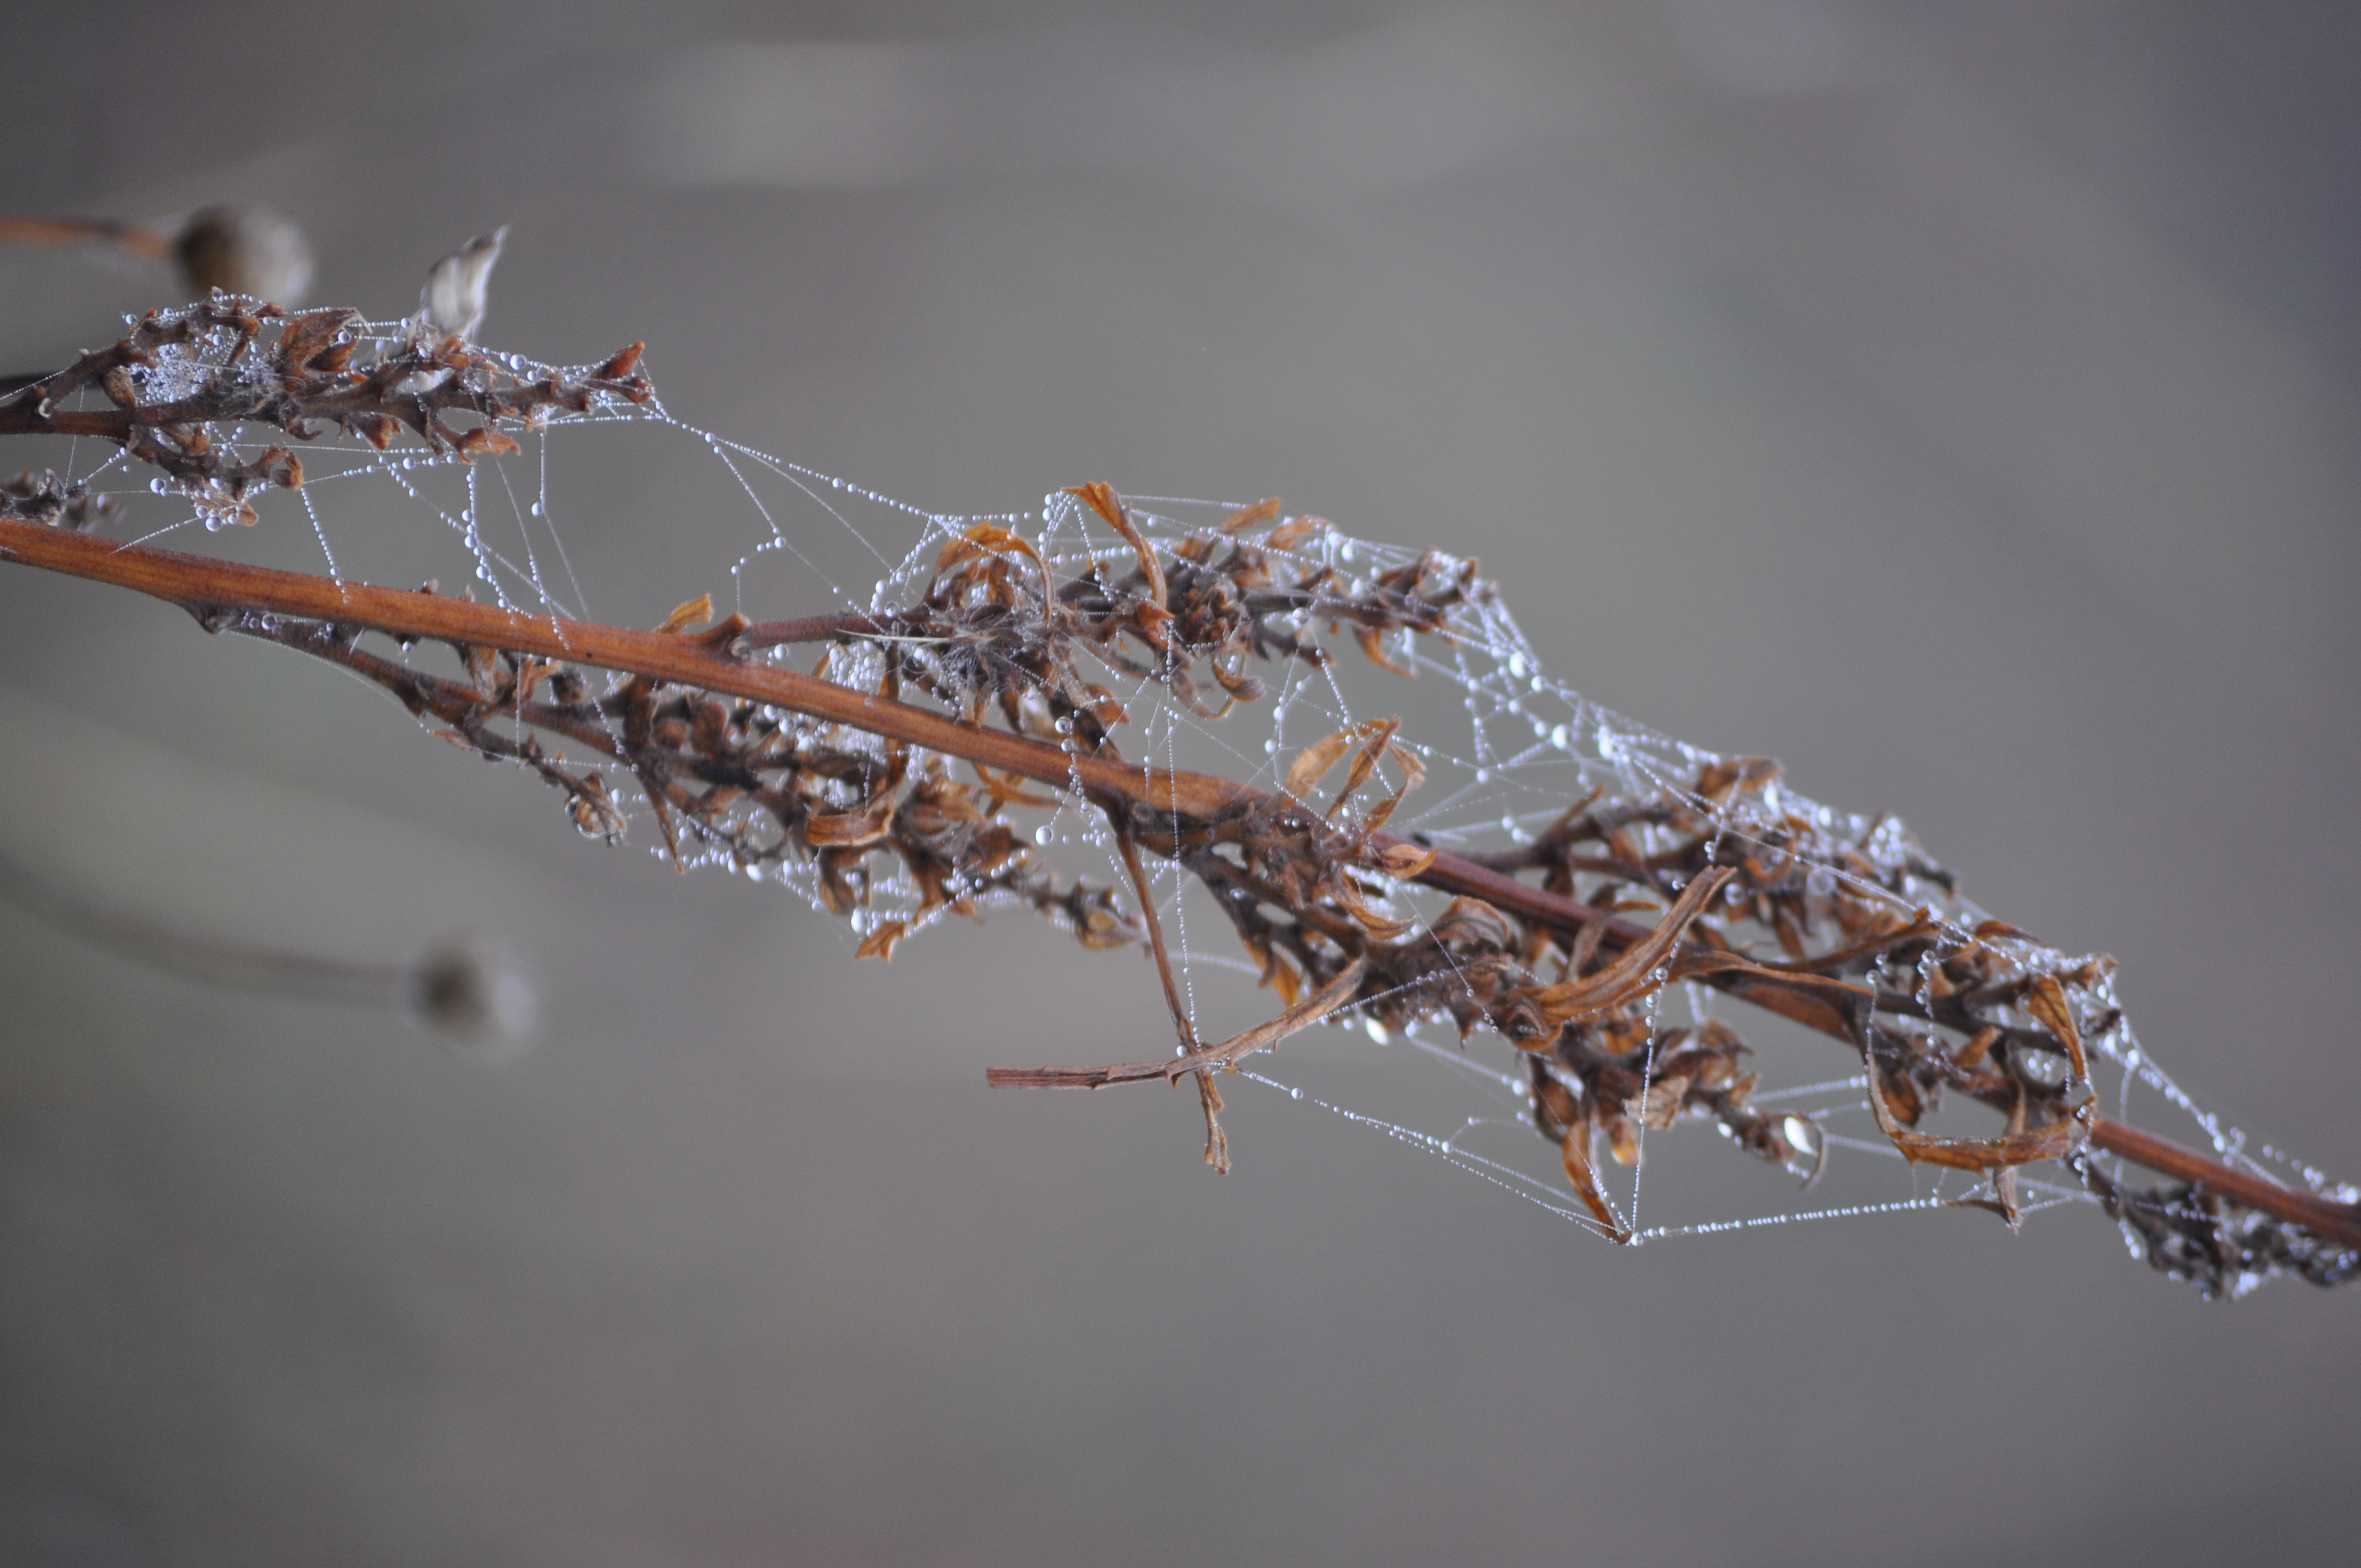
spider, autumn, dry, plant, twig, branch, liquid, freezing, close up, macro photography, wood, winter, frost, flower, natural landscape, moisture, tree, plant stem, snow, art, melting, ice, still life photography